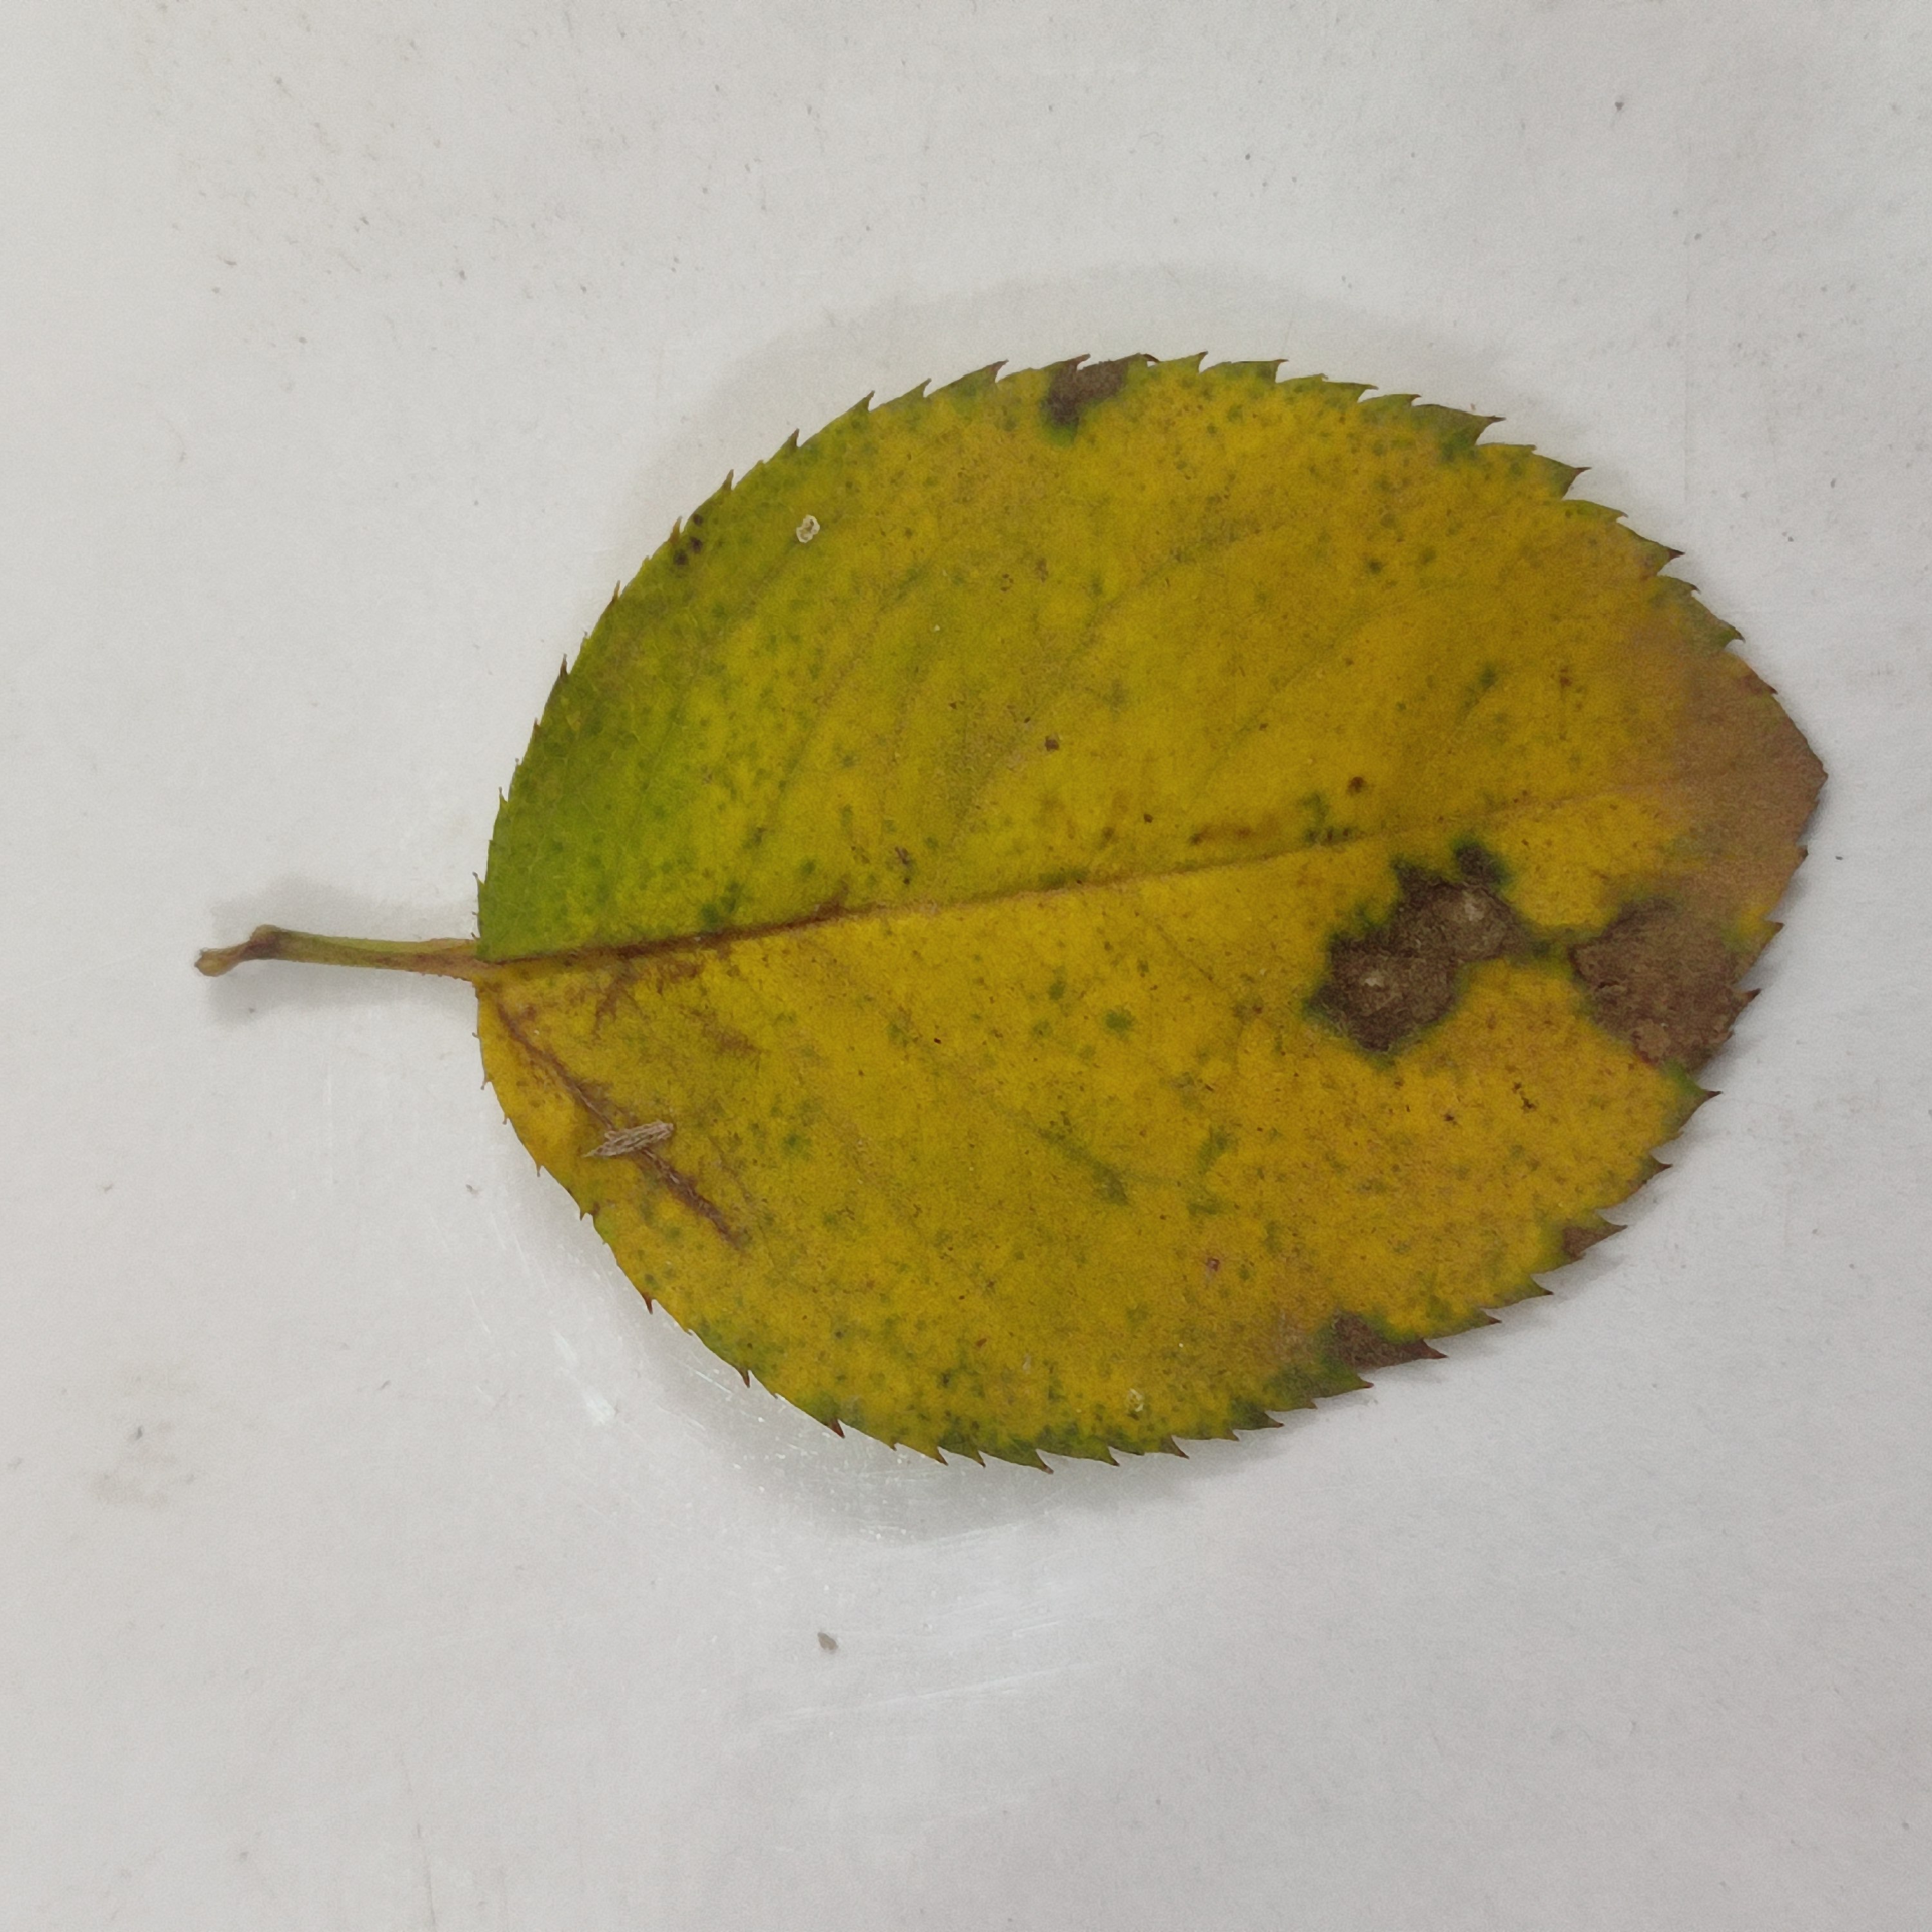
Label: Black Spot